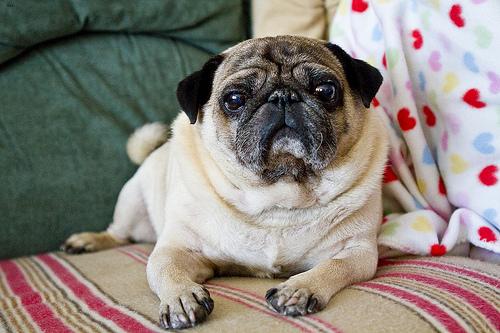
Breed: pug